Yakubu (footballer)

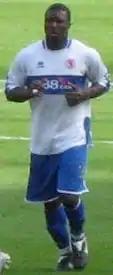
Yakubu playing for Middlesbrough in 2006

After the 2004–05 season, he transferred from Portsmouth to Middlesbrough for a £7.5 million record fee, the highest for a Nigerian ever. Yakubu scored the only goal of the game with a penalty in the first leg of the UEFA Cup last 16 round at home against Roma, giving Middlesbrough a 1–0 victory, who later went through on away goals. His performances were rewarded, as he helped Middlesbrough reach the 2006 UEFA Cup Final against Sevilla, in which they lost 4–0.